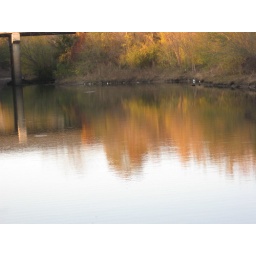
off shoot of cross lake in Allendale(behind JS Clark).